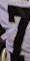
Number: 7